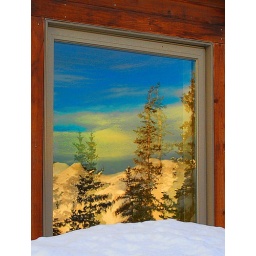
Blue sky in the window